List of amphibians of Poland

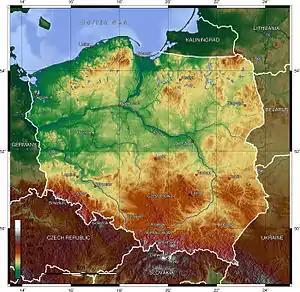
Topographic map of Poland

Poland is inhabited by 18 amphibian species. They include five species of newts and salamanders from a single family, Salamandridae, as well as 13 frog and toad species from five families—Bombinatoridae, Bufonidae, Hylidae, Pelobatidae and Ranidae. All of them are protected by law.